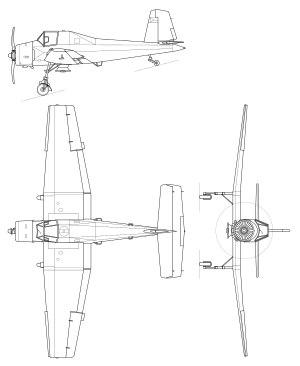
Le Zlín Z-37 Čmelák est un avion léger de travail agricole tchécoslovaque utilisé principalement pour l'épandage agricole dont le premier vol date de 1963. Il est également utilisé comme avion d'entraînement, d'observation et avion de transport.